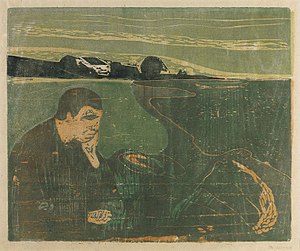
Melankoli (Munch) / Billedbeskrivelse
Melankoli er et motiv af den norske maler Edvard Munch, som han udførte mellem årene 1891 og 1896 i fem malerier og to træsnit 1896 og 1902.